Kenta Kobayashi

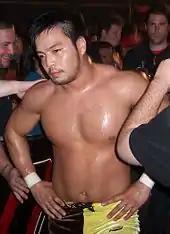
Kenta at an ROH event, September 2008

As part of a reward for the way Kenta performed, he earned himself a trial series of seven matches going into the next year, seeing Kenta able to challenge more established stars in an attempt to elevate his status. Kenta began his trial series on the "First Navigation" tour, beating Juventud Guerrera. This was followed by defeats to Yoshinari Ogawa and Jun Akiyama. The final match of the series was a loss against Marufuji in October. While the series was taking place, Kenta and Marufuji continued defending their title against a number of challengers: El Samurai and Ryusuke Taguchi, Yoshinari Ogawa and Kotaro Suzuki, Suzuki and Ricky Marvin, Marvin and Suwa and, on Noah's first Tokyo Dome show, against Kendo Kashin and Takashi Sugiura. Their reign as champions came to an end in June 2005 after almost two years by Kanemaru and Sugiura after the latter pinned Kenta.